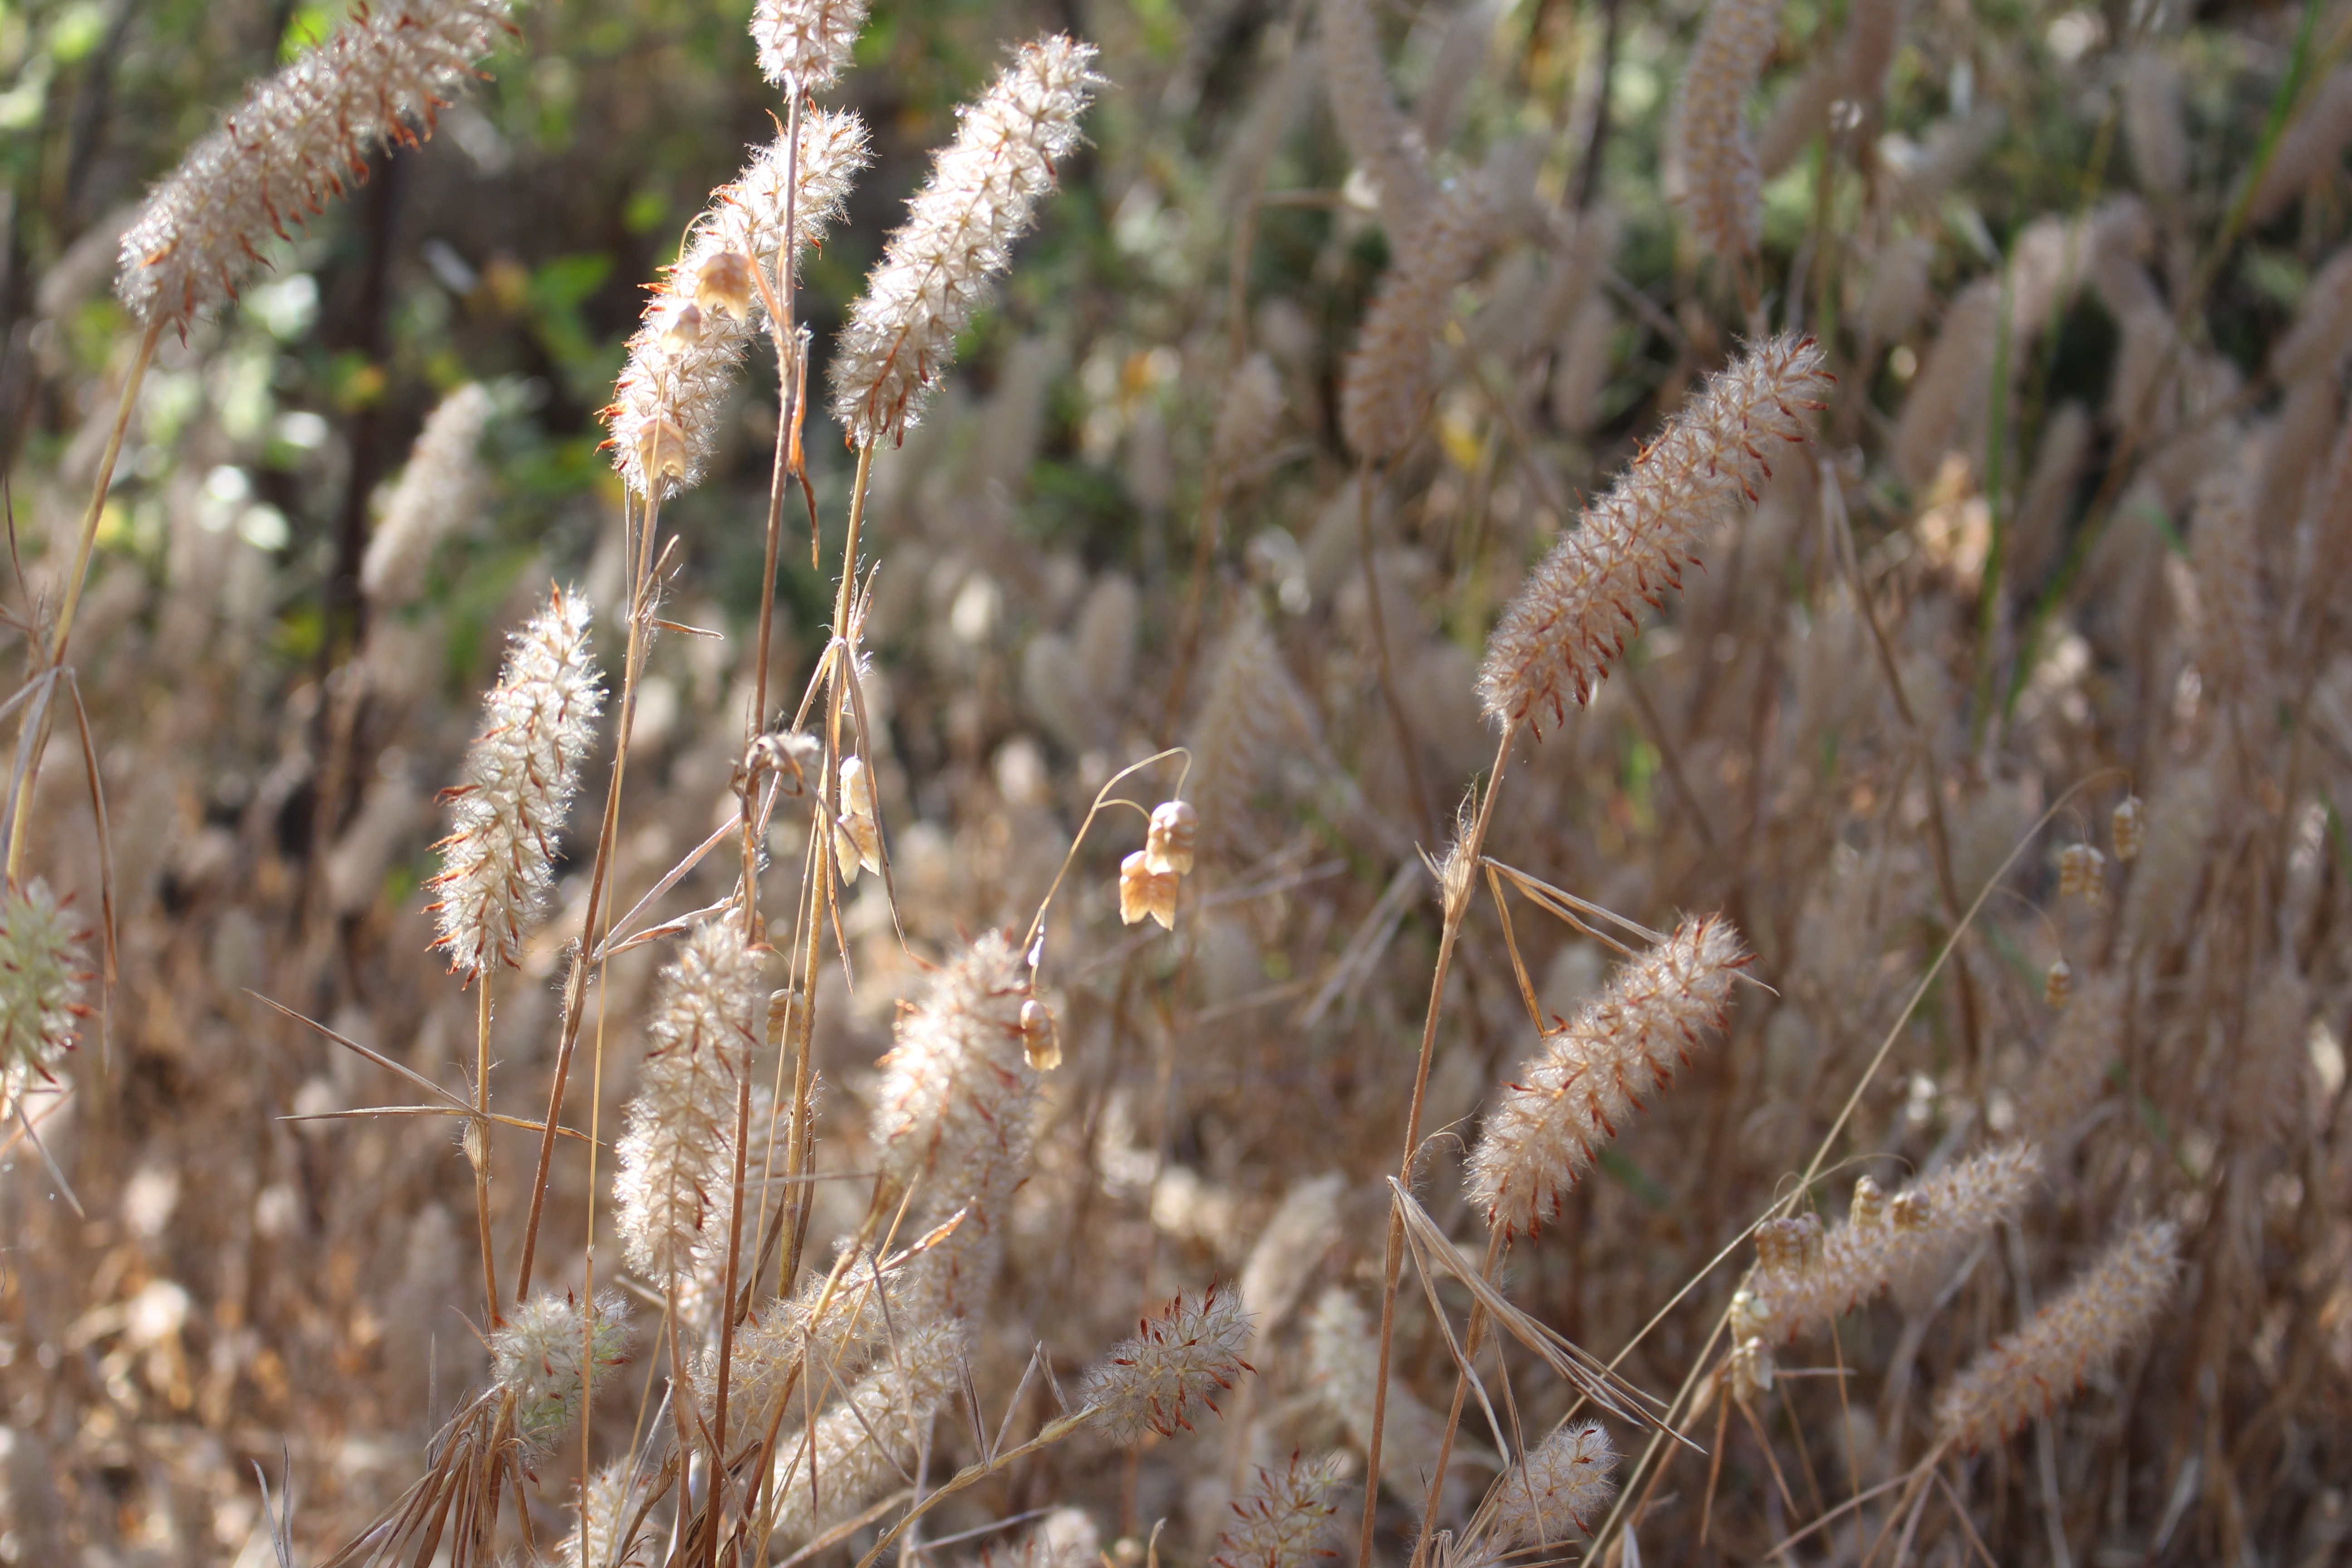
tree, grass, branch, plant, field, wheat, prairie, flower, frost, food, crop, agriculture, flora, cereal, close up, flowering plant, grass family, land plant, phragmites